Dry well

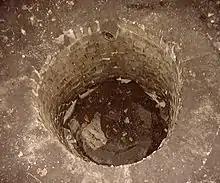
Old drywell

A dry well or soak is a structure formed underground that disposes of unwanted water, such as surface runoff water and stormwater. In this process, the water is infiltrated into the ground, further merging with groundwater in the local area. The way water flows in a dry well is through gravity. A dry well will typically have a chamber structure, or a deep pit covered with gravel. Dry wells may vary from simple to more advanced structures.